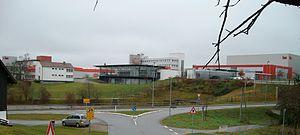
Heckler & Koch est une firme d'armement allemande qui produit en particulier les pistolets mitrailleurs MP5, MP7 et HK UMP, les fusils d'assaut HK G36, HK G3 et HK 416, et le fusil de précision PSG-1.